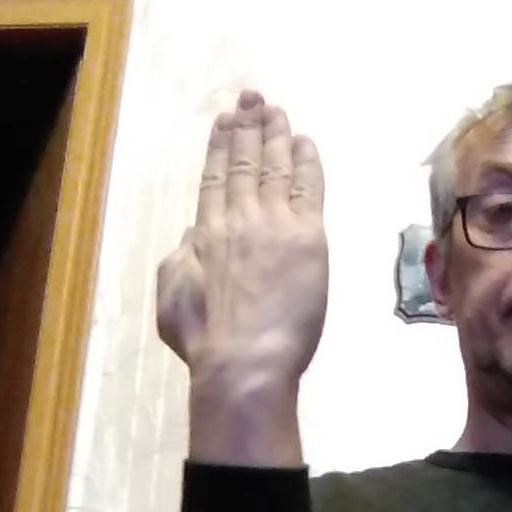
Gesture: stop_inverted